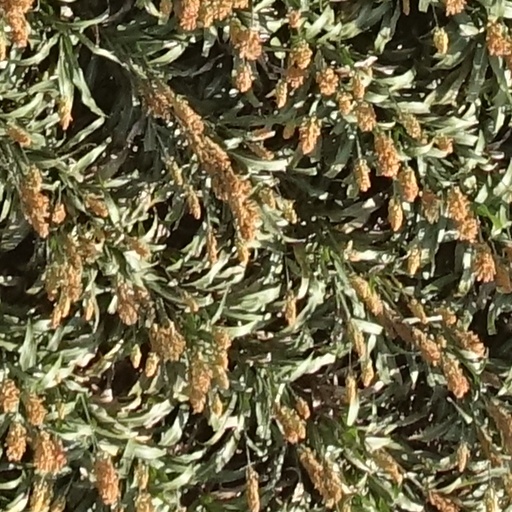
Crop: sorghum